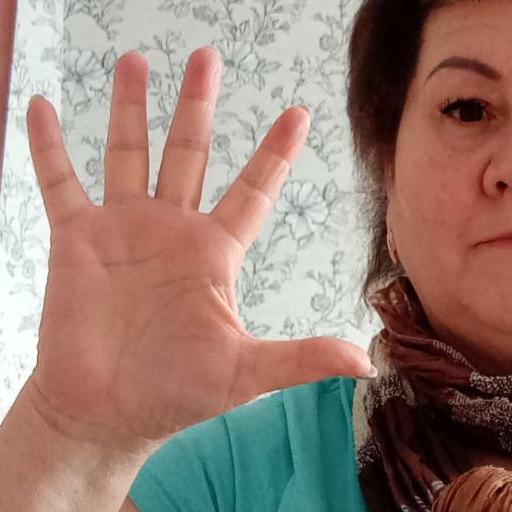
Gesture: palm